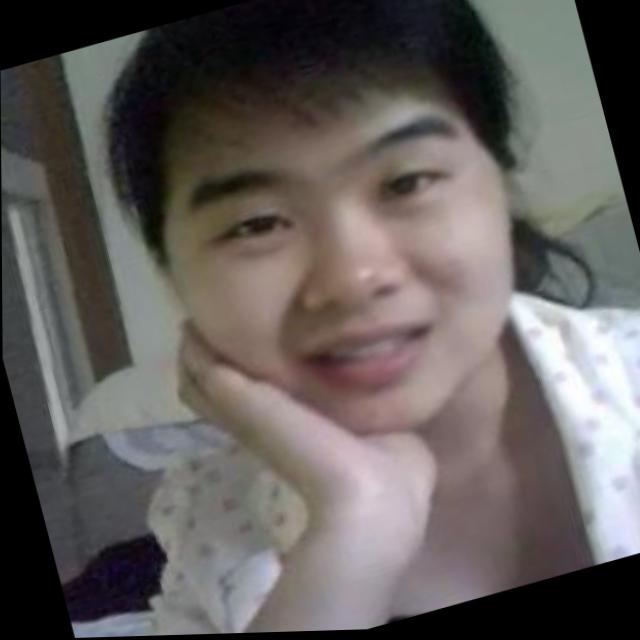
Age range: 21-44